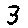
Label: 3